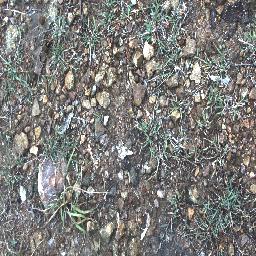
Label: negative